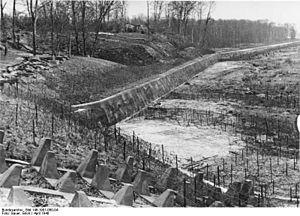
L’opération Undertone est une offensive menée par la 1ʳᵉ armée française et la 7ᵉ armée américaine à la fin de la Seconde Guerre mondiale en mars 1945. Elle oppose principalement le 6ᵉ Groupe d'armées des États-Unis du général Jacob Devers au Groupe d'armées G de la Wehrmacht du général Paul Hausser.